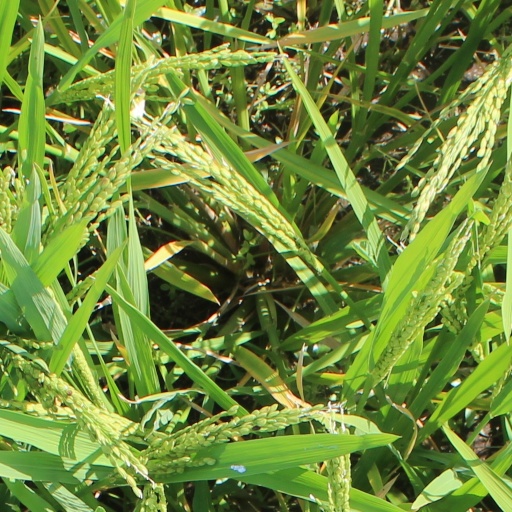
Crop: rice